Boinchi

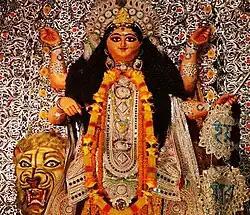

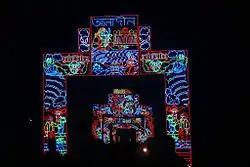

This town is well known for its Jagaddhatri Puja. Besides Chandannagar, this town also organise very good "Jagaddhatri puja" with quality of "pandels", lights and "pratimas" every year since when Young Star club introduced first "Jagaddhatri Puja" in 1983 at Boinchi.In 2018, 25 clubs have taken part under "Boinchi Jagadhatri Central Committee".